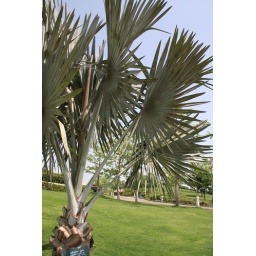
Palm trees and grass in the park